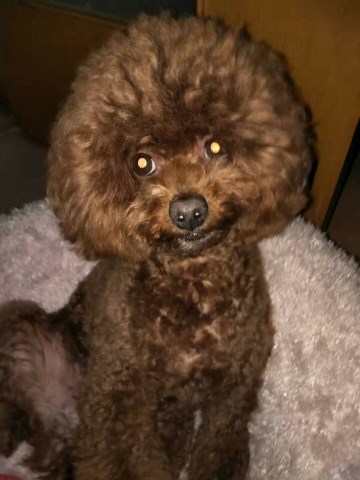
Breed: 7449-n000128-teddy